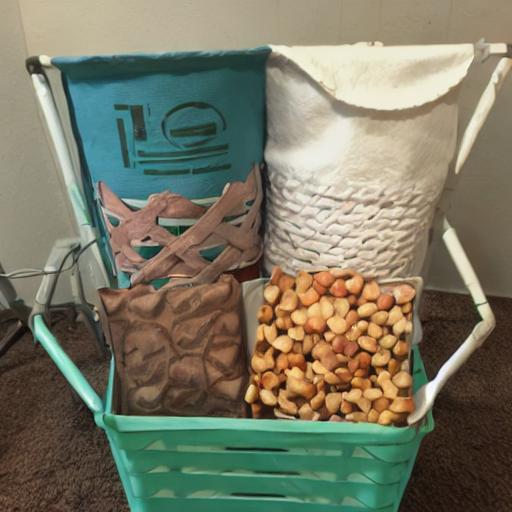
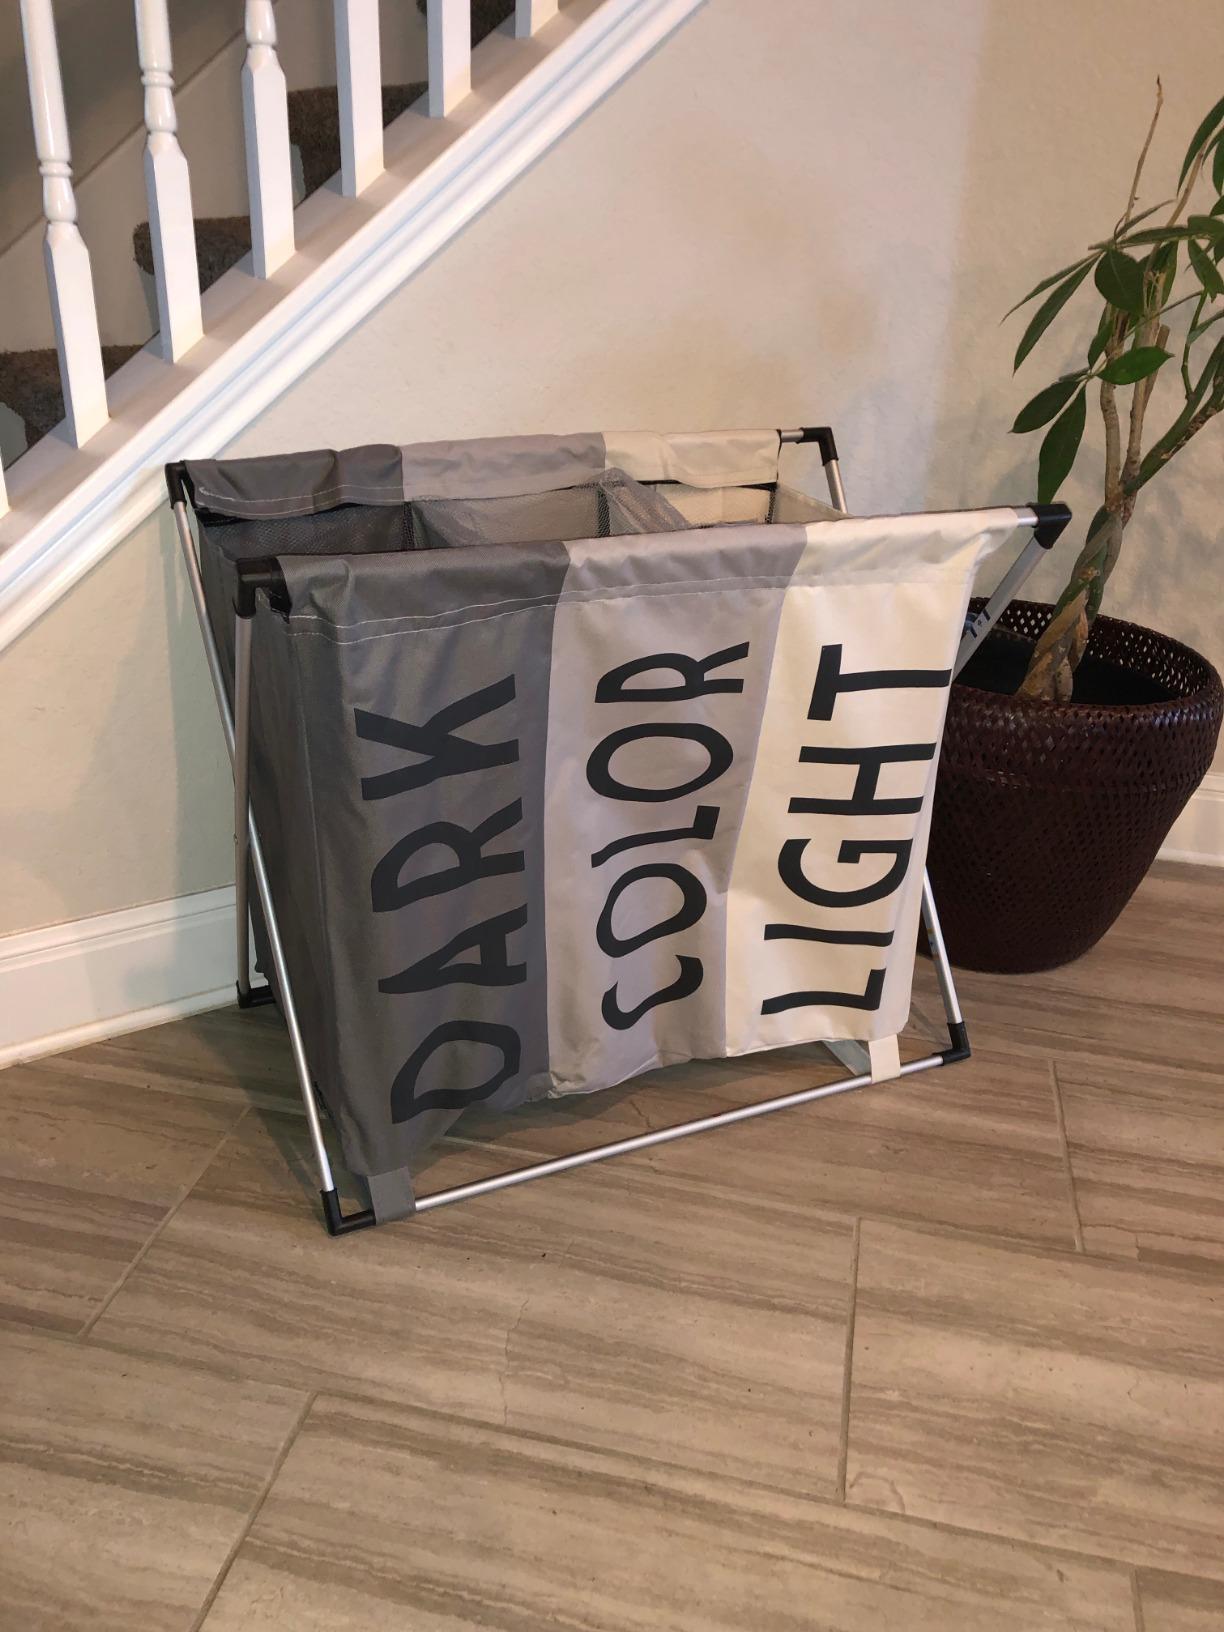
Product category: items_hamper
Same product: no